The Wood Nymph

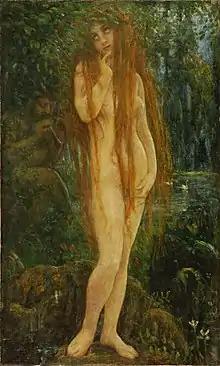
"Nymfen" by the Norwegian realist painter Hans Heyerdahl, c. 1890

The tone poem premiered on 17 April 1895, at the Great Hall of the University of Helsinki, with Sibelius himself conducting the Helsinki Philharmonic Society; the programme also included the tone poem "" ("Spring Song") and selections from the "Karelia Suite". A repeat performance was given two days later. Despite its positive reception, "The Wood Nymph" would only be played another five times in Sibelius's lifetime: twice in Turku on 29 and 30 November 1897; twice in Helsinki at the premiere of his Symphony No. 1 on 26 and 30 April 1899 (a highly important event in Sibelius's career, and a sign that he viewed "The Wood Nymph" as a worthy counterpoint to the symphony); and, after a 37-year hiatus, once in Helsinki on 27 October 1936. Sibelius, who was in his seventies and had retired to Ainola, was not present for this final performance, although he appears to have personally selected "The Wood Nymph" for the programme; Georg Schnéevoigt, who cut the score extensively in order to fit the performance into the radio broadcast's allotted time, conducted the Helsinki Philharmonic, with President Pehr Evind Svinhufvud, Prime Minister Kyösti Kallio, and Marshal Carl Gustaf Emil Mannerheim in attendance.